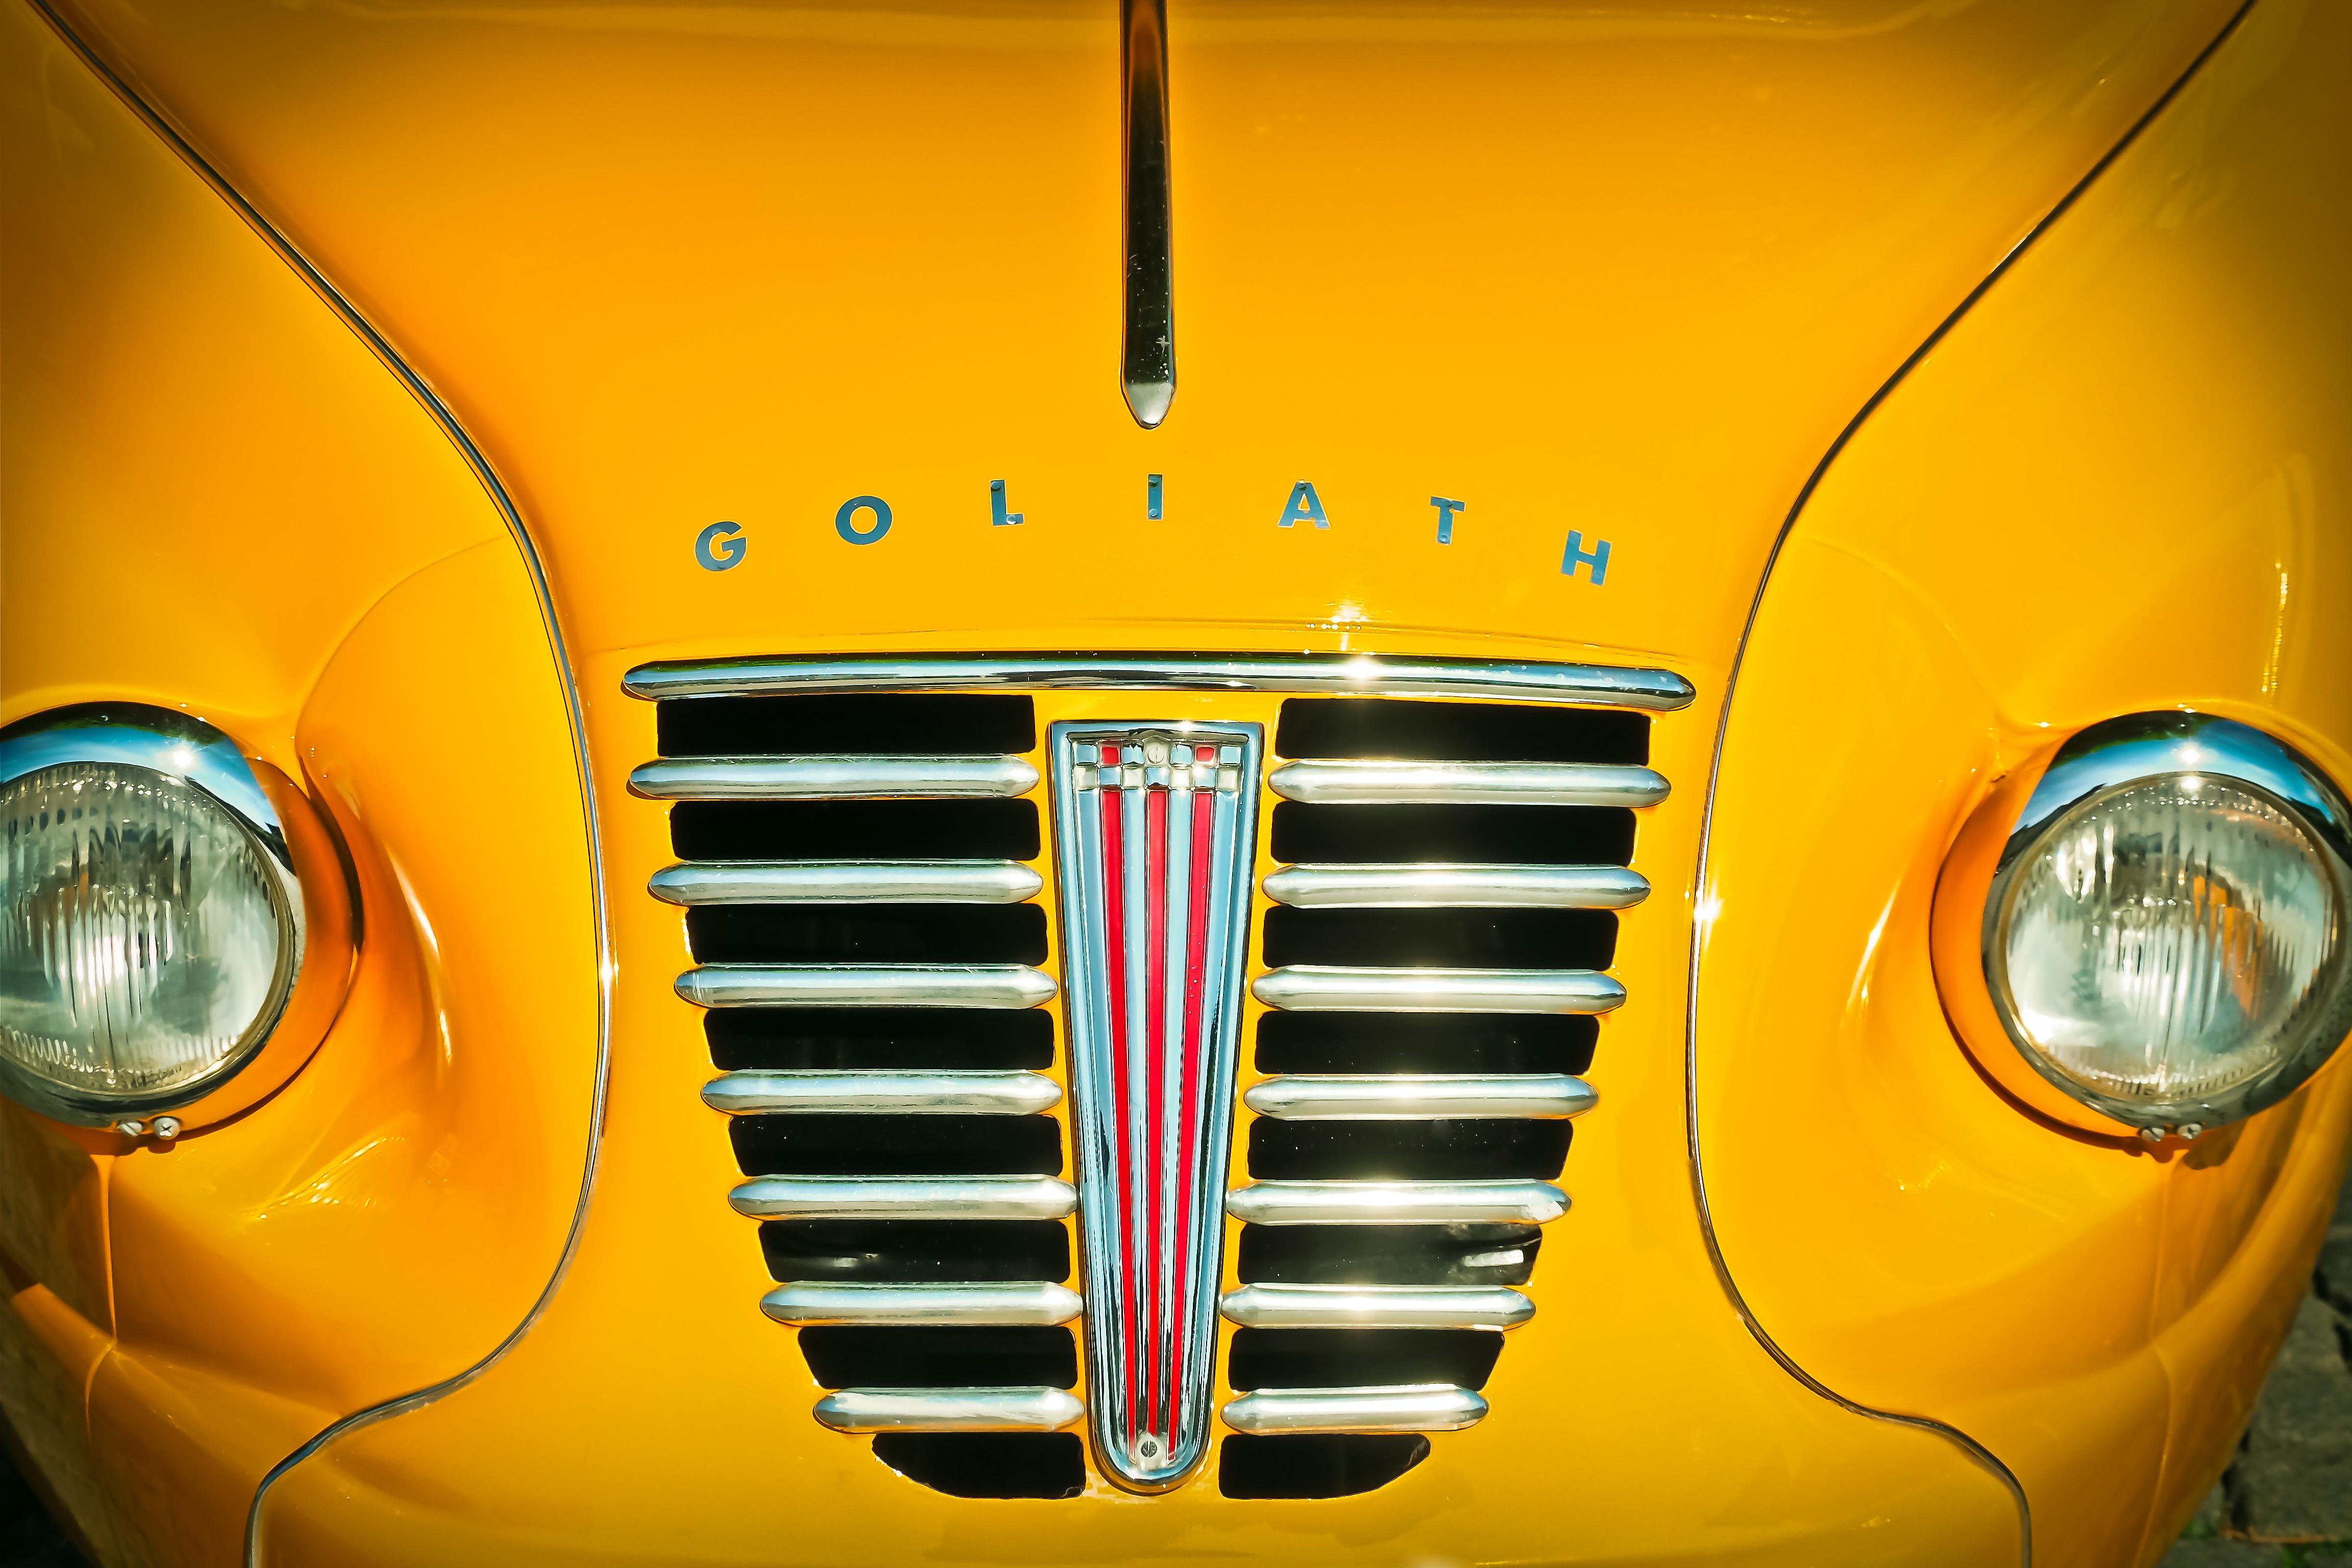
car, vintage, wheel, tricycle, old, vehicle, auto, nostalgia, yellow, spotlight, automotive, grill, motor vehicle, vintage car, supercar, lamps, sedan, oldtimer, transporter, classic, restored, rarity, rarely, borgward, antique car, front view, auto show, land vehicle, borgward goliath, goli, volkswagen beetle, automobile make, automotive exterior, automotive design, subcompact car